Manchester United W.F.C.

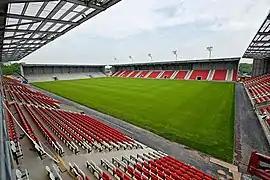
The Leigh Sports Village has been the venue for the majority of the club's home games.

In March 2018, Manchester United announced their intentions to reintroduce a women's football team. Manchester United Women Football Club were founded on 28 May 2018, following the club's successful application to join the newly-formed 2018–19 FA Women's Championship. It marked the club's return to women's football after a thirteen-year absence; though the club's academy continued via the Manchester United Foundation, with the likes of Izzy Christiansen and Katie Zelem being produced by United's Centre of Excellence academy. Casey Stoney was appointed as the club's first head coach on 8 June, with their inaugural 21-player squad announced just over a month later.